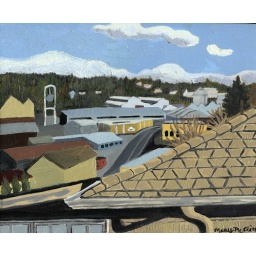
oil painting on traditional gesso panel-view from window at house I used to live in on NW Vaughn St.